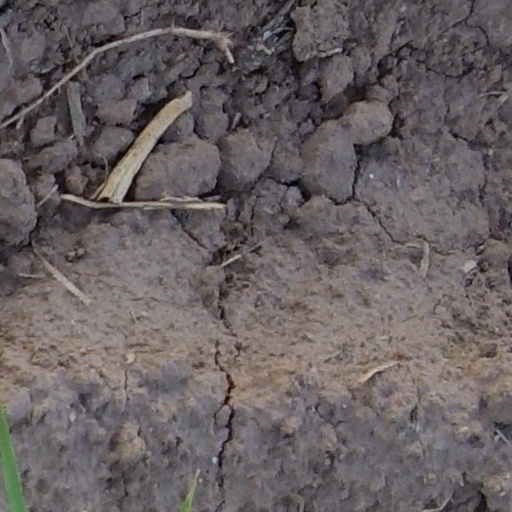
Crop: wheat